Geelong High School

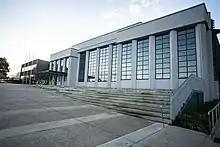
Front entrance of Geelong High as of 2021

Geelong High School is a co-educational, public, secondary school located in East Geelong, Victoria, Australia. The school opened in 1910, making it one of Victoria's oldest state secondary schools, and moved to its current site in 1915. The current principal is Davin Reid.